Czech Republic

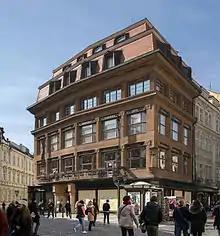
Czech artists developed a distinct cubist style in architecture and applied arts. It later evolved into national Czechoslovak style, "rondocubism".

Architectural heritage is an object of interest to visitors – it includes castles and châteaux from different historical epochs, namely Karlštejn Castle, Český Krumlov and the Lednice–Valtice Cultural Landscape. There are 12 cathedrals and 15 churches elevated to the rank of basilica by the Pope, as well as many monasteries.